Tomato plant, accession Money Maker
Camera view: bottom (45 deg); turntable rotation: 180 degrees
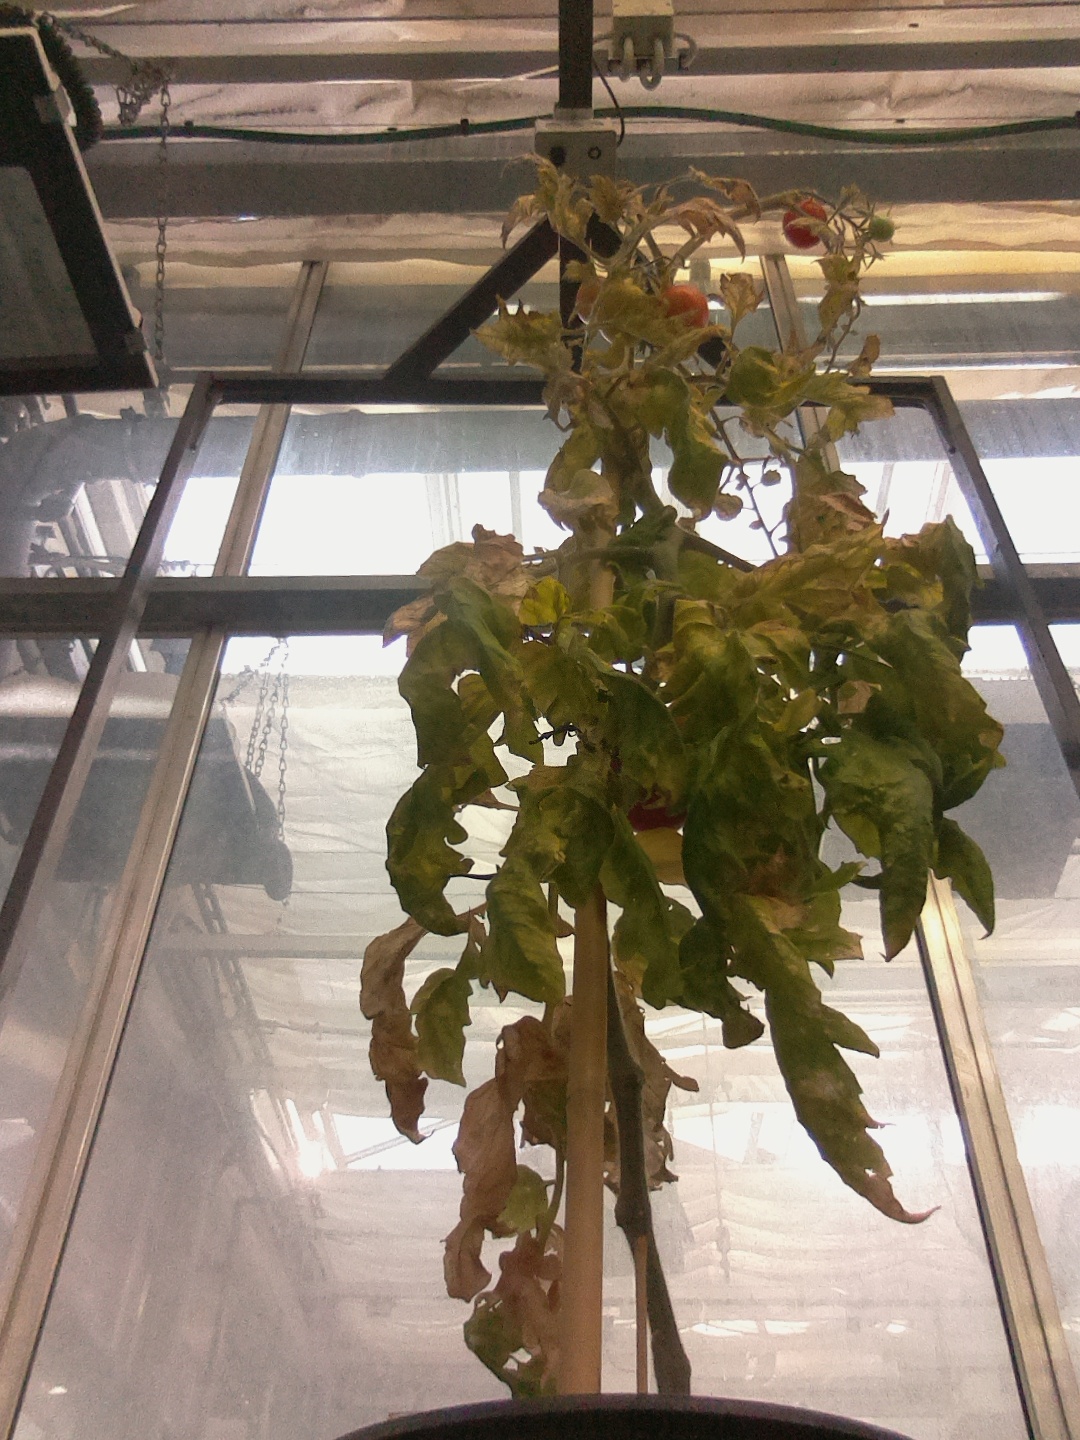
BBCH growth stage 88: 80%-90% of fruits show typical fully ripe color